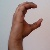
The image shows a hand gesture representing the letter 'C' in Indian Sign Language.